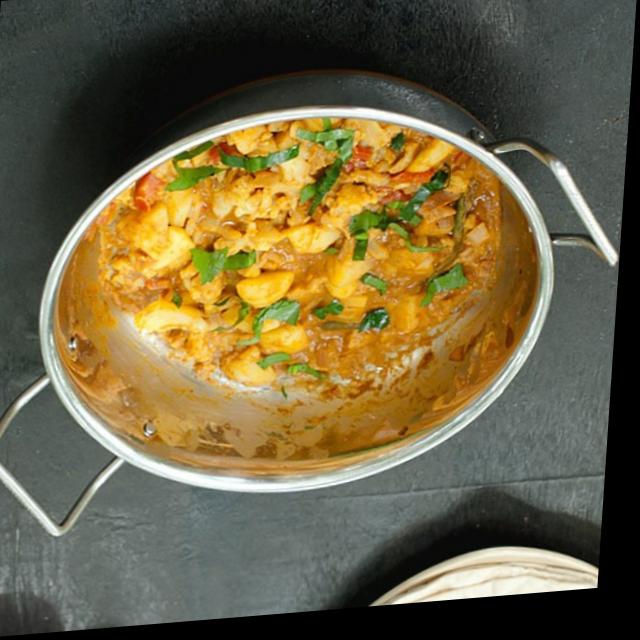
Dish: aloo_gobi